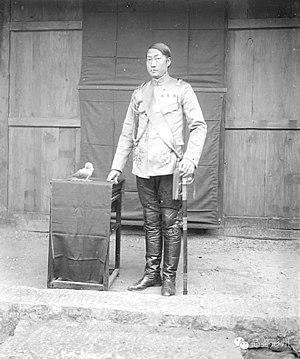
Yin Changheng, est un chef militaire chinois du Sichuan, membre du Tongmenghui. Pendant la révolution chinoise de 1911, il devint l'un des meneurs de l'armée révolutionnaire au Sichuan, puis le premier gouverneur militaire de la province. Il est l'un des fondateurs de l'armée du Sichuan. Son nom de naissance est Changyi et son prénom de courtoisie est Shuo Quan.